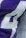
Number: 4